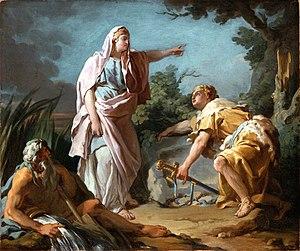
Nicolas Guy Brenet, né le 1ᵉʳ juillet 1728 à Paris, et mort dans la même ville le 21 février 1792, est un peintre et graveur français.
Dans la mythologie grecque, Éthra ou Æthra est la fille de Pitthée, roi de Trézène, et la mère de Thésée, qu'elle conçut avec Égée, et éleva seule.